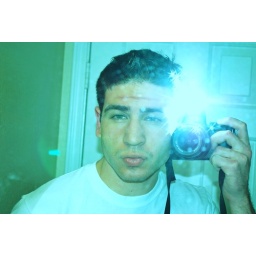
Messing around with the cross screen on a Nikon D60